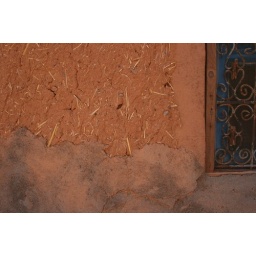
Window and wall of mud and straw building in a village in the Atlas Mountains; Morocco